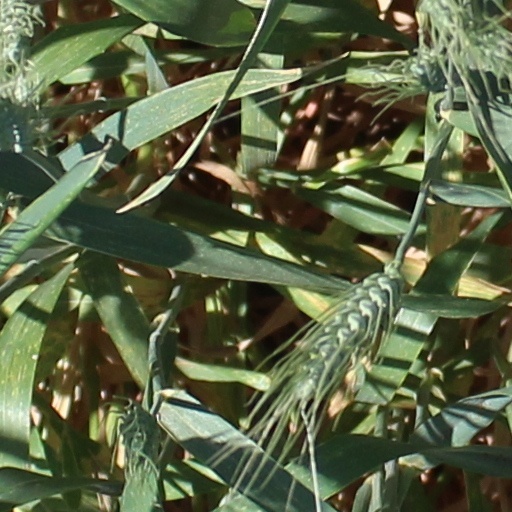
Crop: wheat